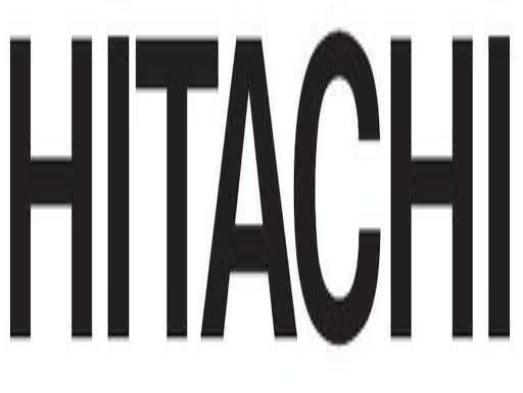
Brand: Hitachi
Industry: Leisure